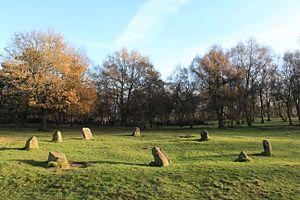
Cette liste non exhaustive recense les principaux sites mégalithiques du Derbyshire.